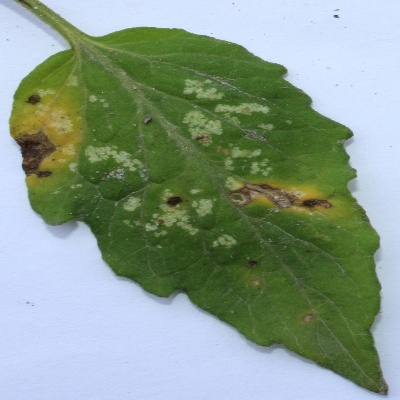
Crop: Tomato
Condition: septoria leaf spot